Impatiens capensis

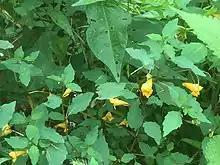
A carpenter bee feeding on jewelweed

Jewelweed is a herbaceous plant that grows tall. It often branches extensively. The round stems are glabrous (smooth) and succulent, and semi-translucent, with swollen or darkened nodes on some plants. The leaves, which measure up to long and across, are alternate on the upper stems and opposite on the lower stems (when present). The leaves are ovate to elliptic, simple, and have shallow, rounded teeth on the margins. The seed pods have five valves which coil back rapidly to eject the seeds in a process called explosive dehiscence or ballistochory. This reaction is where the name 'touch-me-not' comes from; in mature seed pods, dehiscence can easily be triggered with a light touch.